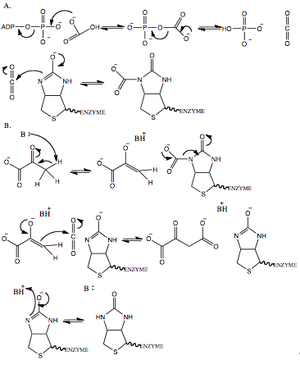
La pyruvate carboxylase est une ligase qui catalyse la carboxylation du pyruvate en oxaloacétate avec hydrolyse concomitante d'une molécule d'ATP en ADP + Pi :